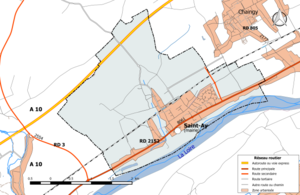
Carte du réseau routier de la commune de fr:Saint-Ay.
Saint-Ay est une commune française située dans le département du Loiret en région Centre-Val de Loire.